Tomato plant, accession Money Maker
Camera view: tilt-top (135 deg); turntable rotation: 270 degrees
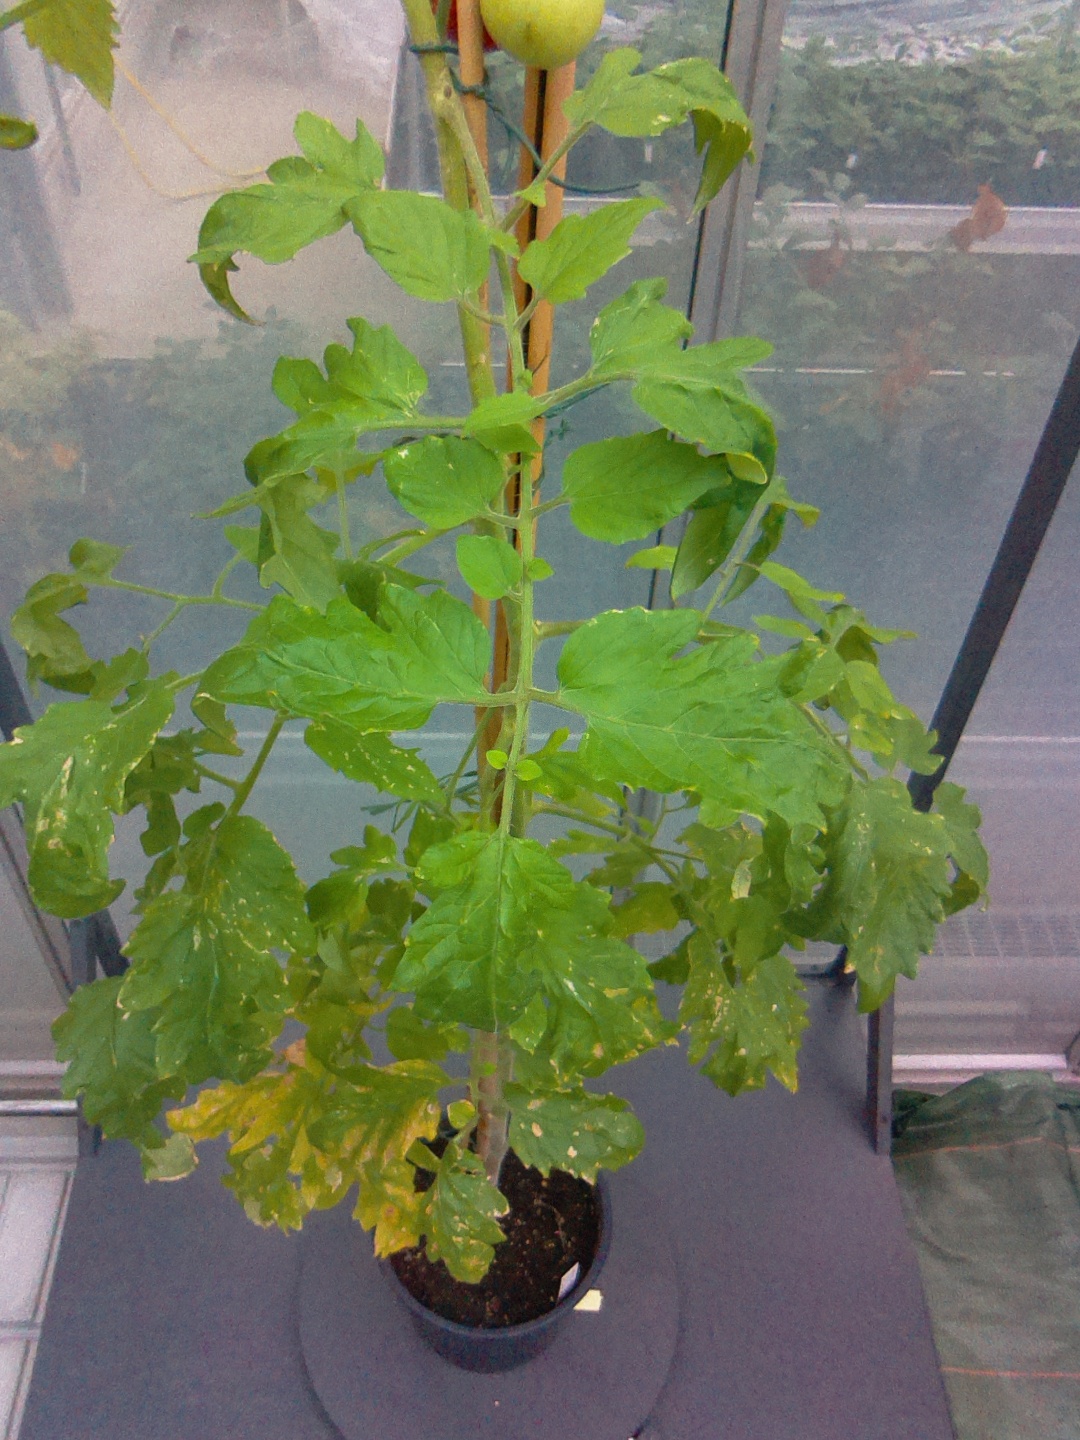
BBCH growth stage 85: 50%-60% of fruits show typical fully ripe color